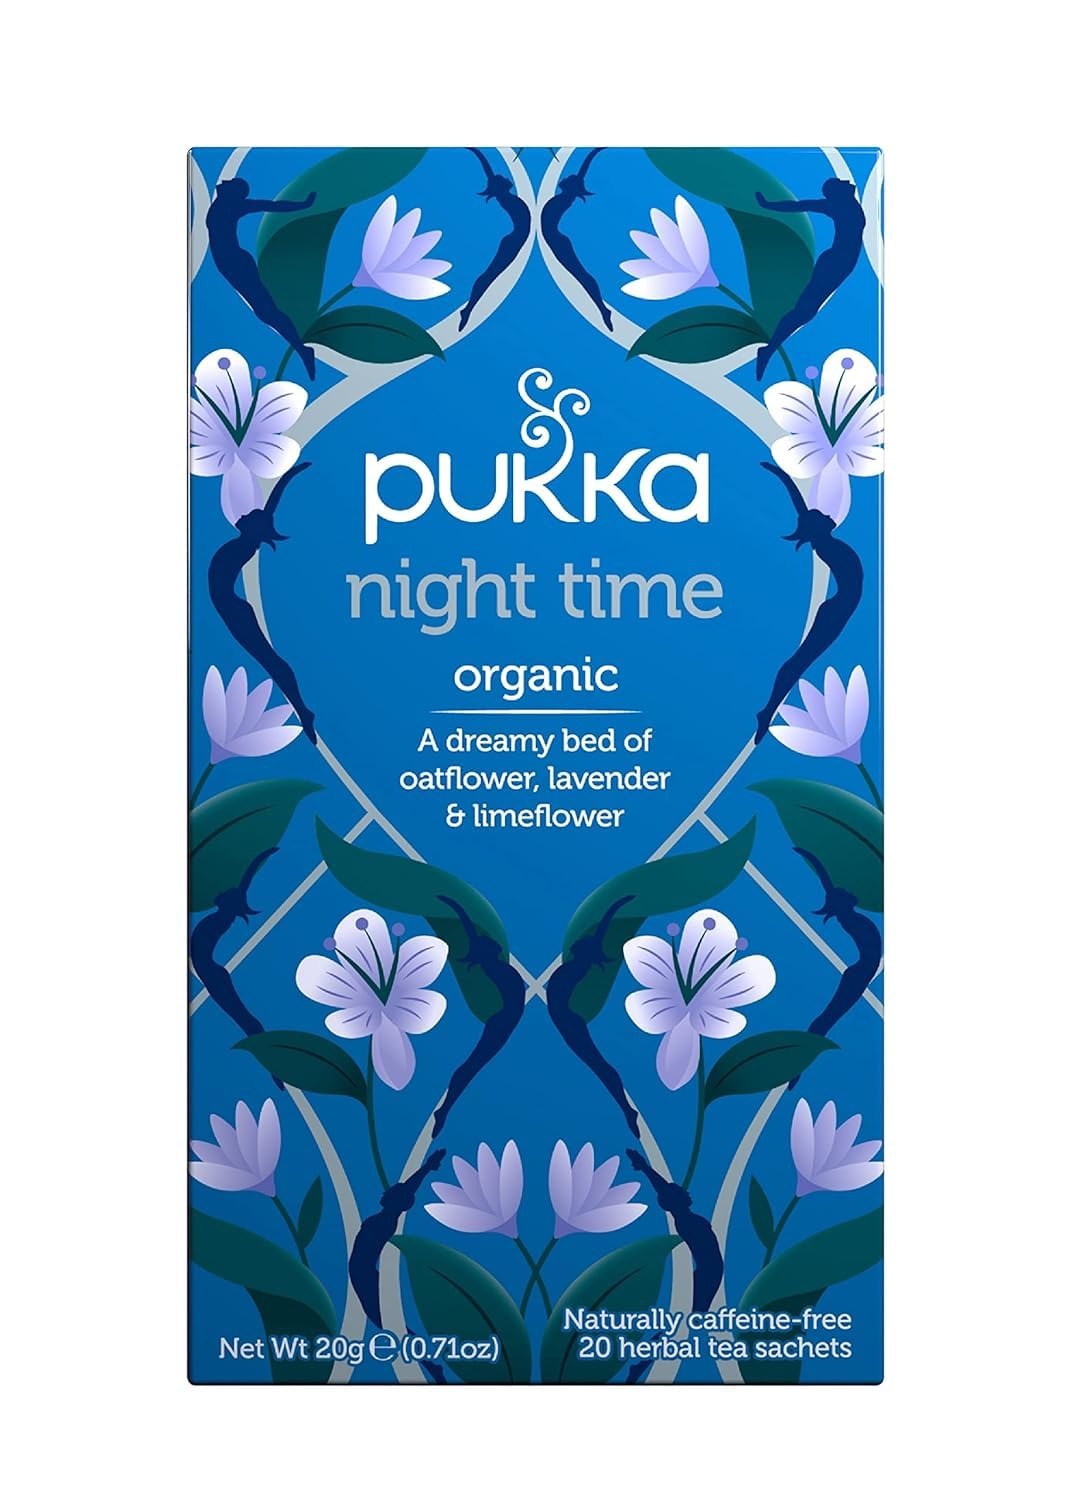
Item Name: Pukka Night Time, Organic Herbal Sleep Tea With Chamomile, Lavender & Valerian, 20 Tea Bags
Bullet Point 1: What You'll Get - Pukka Organic Night Time Set with a dreamy blend of herbal tea flavors from Fair for Life sourced ingredients, 20 tea bags per pack, 1 pack total
Bullet Point 2: Delicious Tea Flavor - Indulge in organic tea featuring a variety of flavors, like oatflower, lavender, limeflower, valerian, and more soothing herbal tea flavors
Bullet Point 3: Go to Bed with Pukka - This herbal tea is ideal for a relaxing sleep, so you can enjoy the cafe experience in the comfort of your own home right before lying down at night
Bullet Point 4: Easy to Make - To make this delicious organic herbal tea, simply bring water to a boil and let the tea bag brew for about two minutes before sipping for hot tea, or pour it over ice for iced tea
Bullet Point 5: Trusted Company - Pukka means 'real, authentic, or genuine' in Hindi, and the Pukka company creates high-quality organic herbal tea with delicious flavors
Value: 20.0
Unit: Count

Price: 9.75